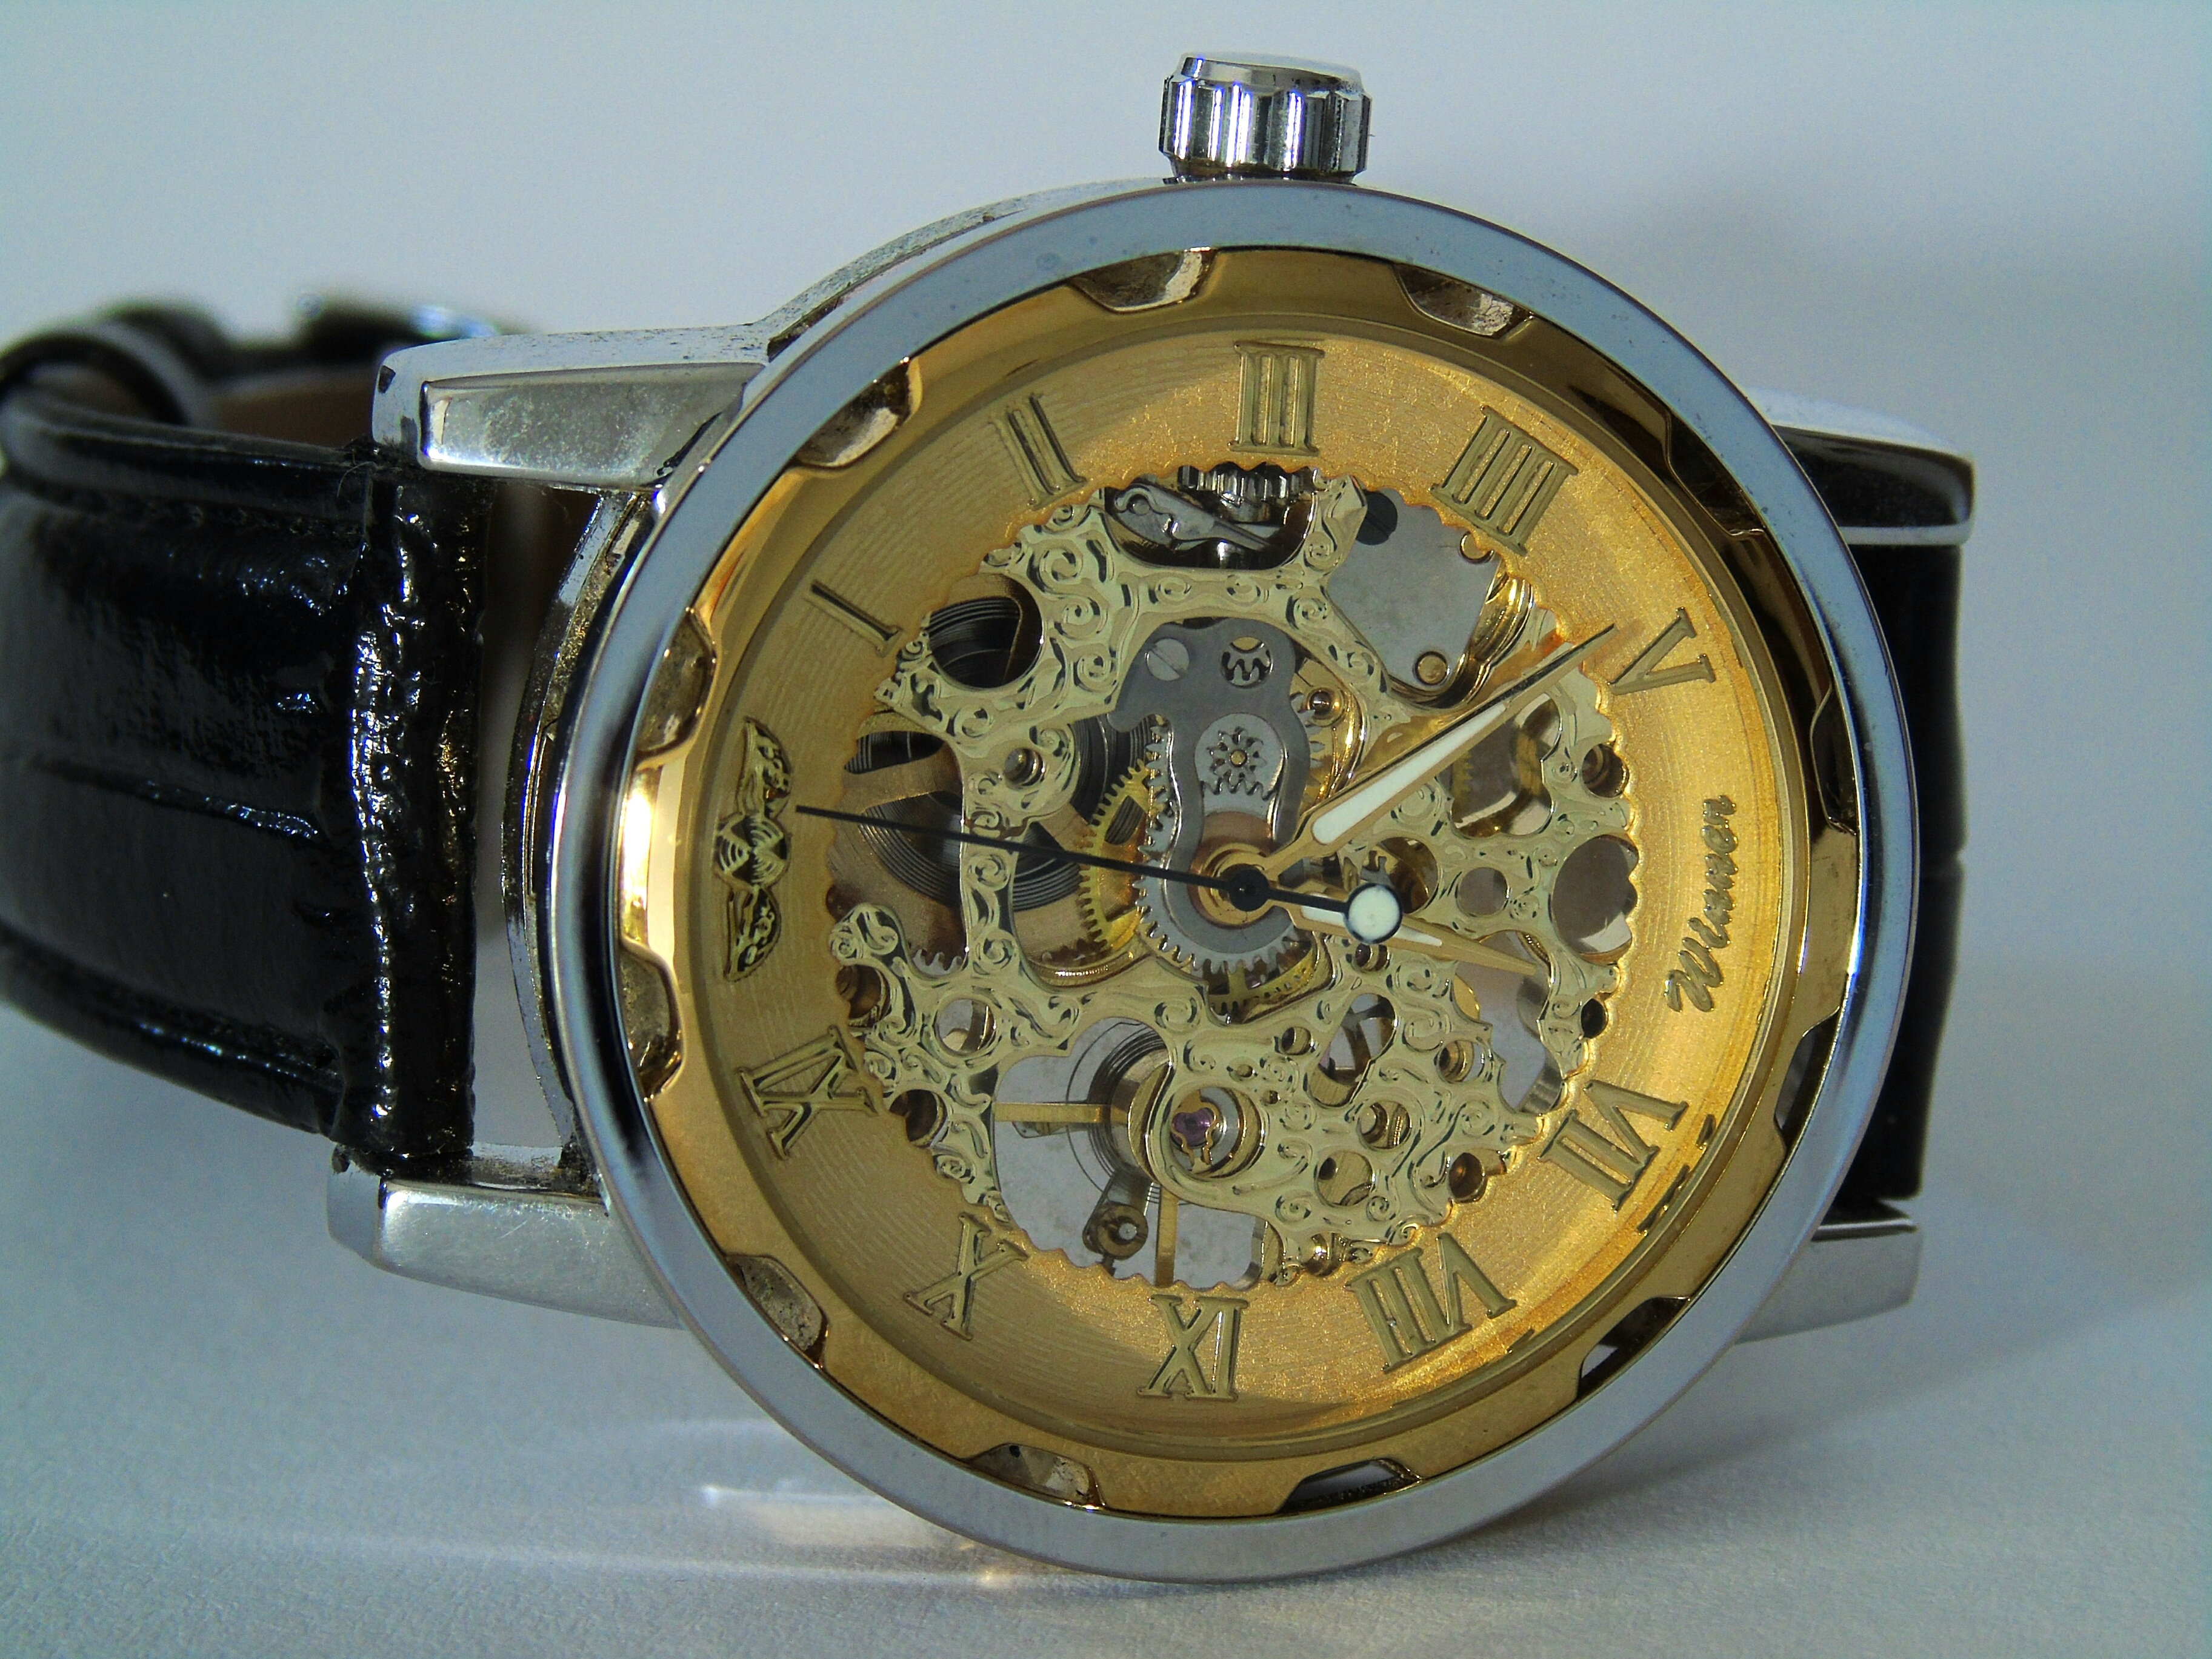
watch, hand, clock, time, macro, close, timepiece, analog clock, clock face, wrist watch, mens, wrist, strap, pointer, time indicating, time of, tick